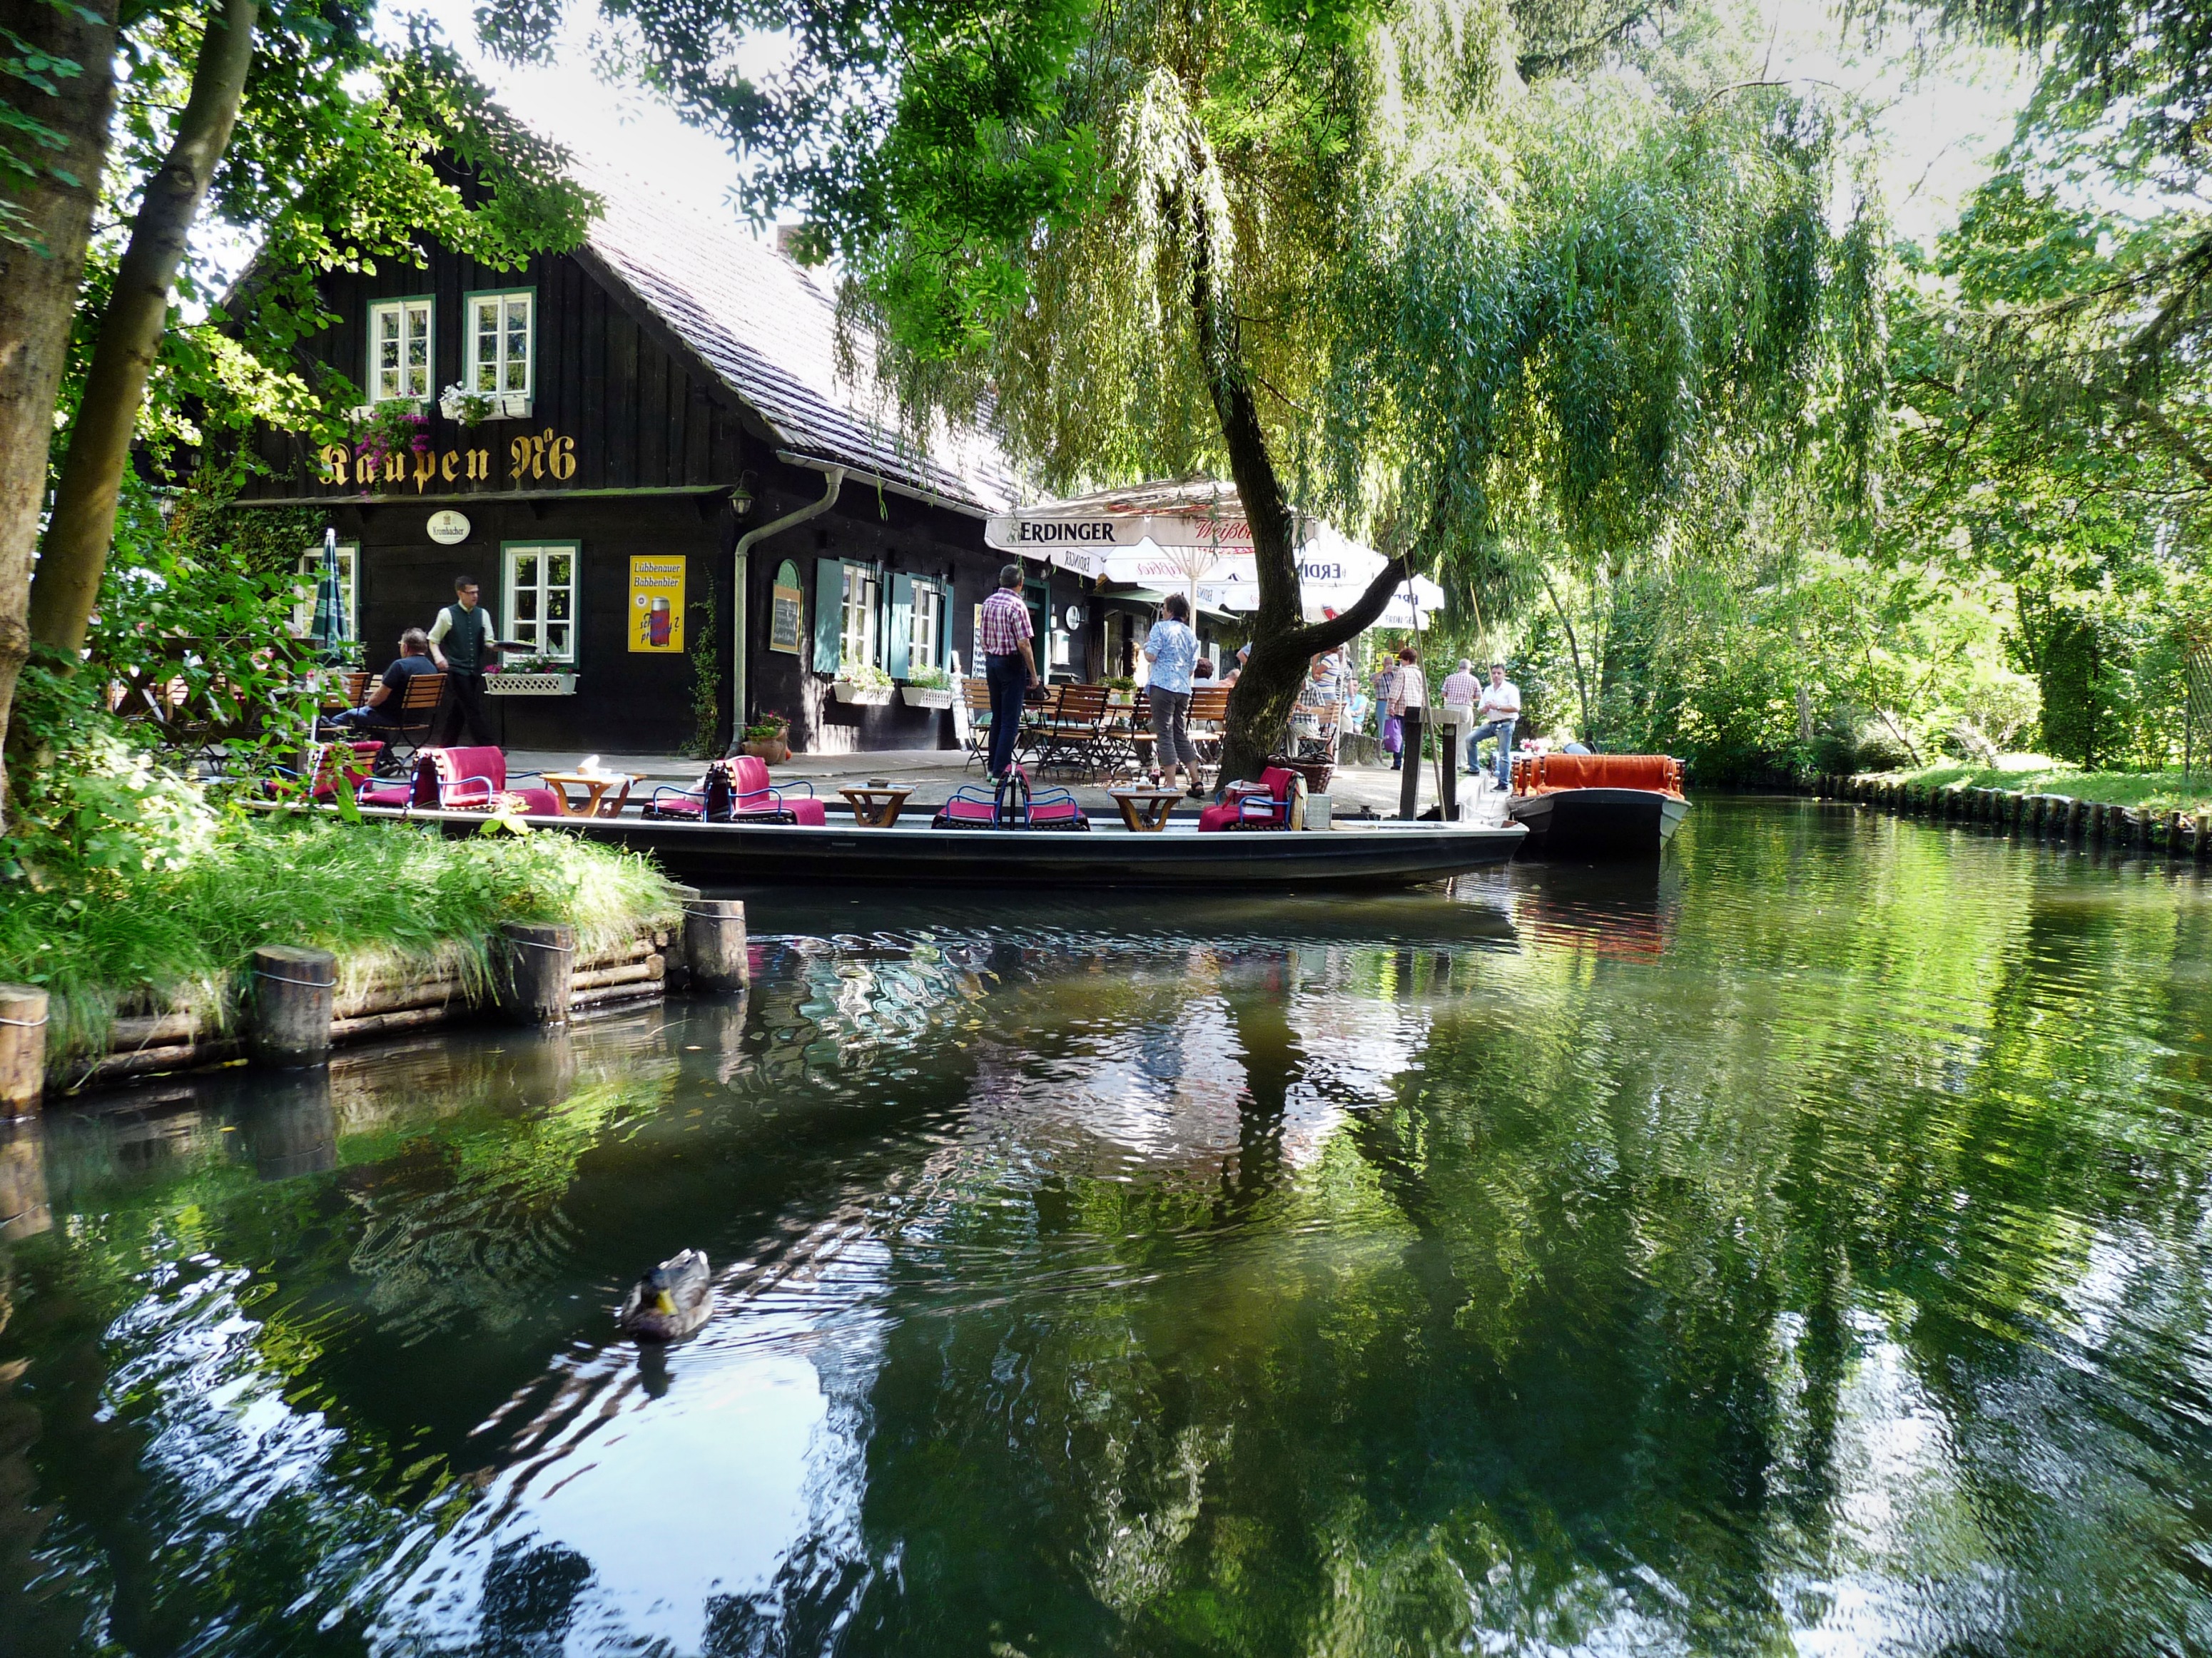
tree, water, boat, flower, river, canal, pond, reflection, vehicle, port, tourism, waterway, body of water, boating, rowing, spreewald, landform, lehde